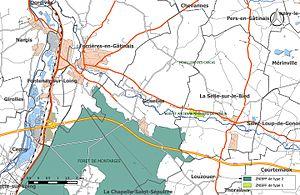
Carte des Zones naturelles d'intérêt écologique faunistique et Floristique (ZNIEFF) de la commune de fr:Griselles (Loiret).
Griselles est une commune française située dans le département du Loiret en région Centre-Val de Loire.